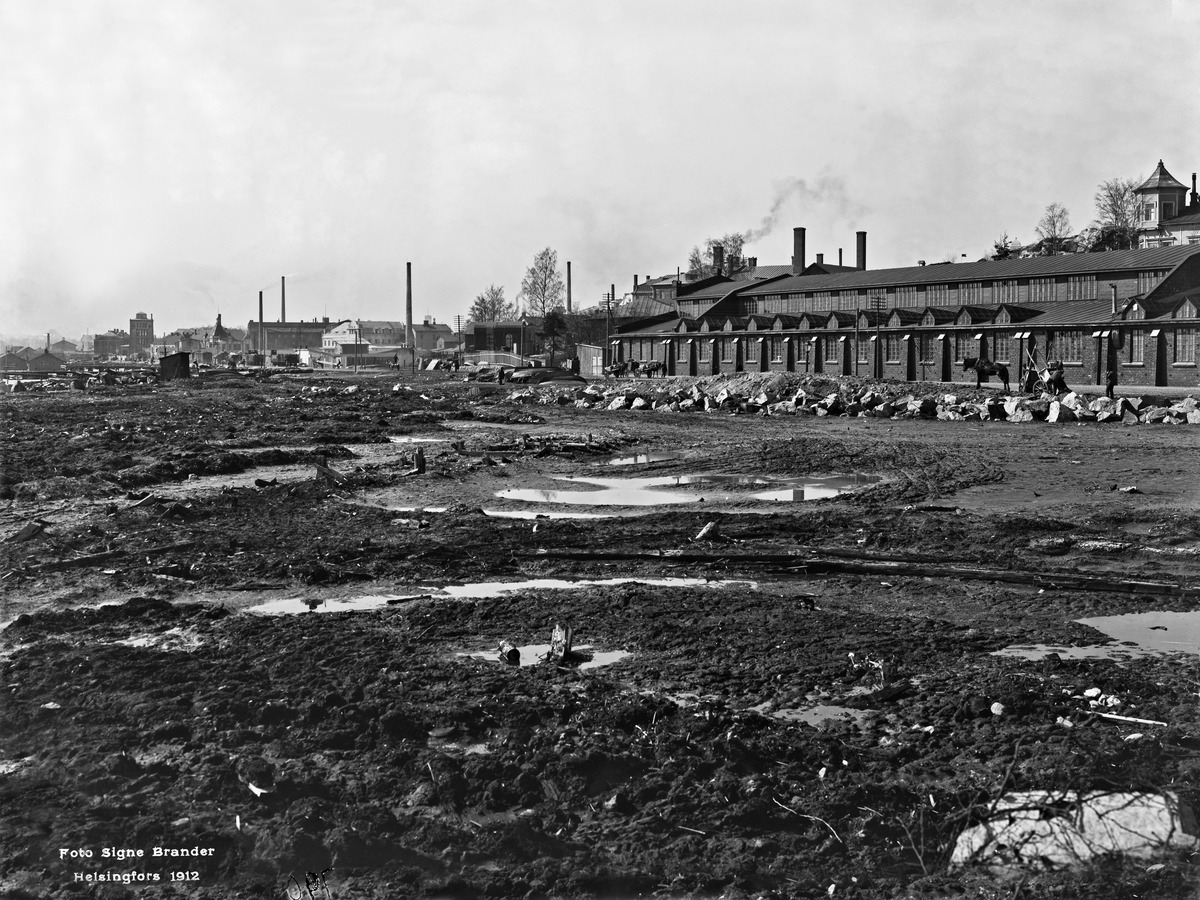
Sörnäisten rantatie 27 - 25, 23, 21, 19, 17, 15
sisällön kuvaus: Sörnäisten rantatie 27 - 25, 23, 21, 19, 17, 15.  Sörnäisten rantatie 25-27:ssä Oy Silfverbergin & Wecksellin yhdistetyt Hattutehtaat mustavalkoinen
Kuvaaja: Brander, Signe, valokuvaaja
Ajankohta: kuvausaika 1912
Paikka: Suomi, Uusimaa, Helsinki, Sörnäinen Helsinki, Sörnäisten rantatie 15, 17, 19, 23a, 25-27.  Lintulahdenkuja 2, 8, 10
Aiheet: Silfverbergin & Wecksellin yhdistetyt Hattutehtaat, teollisuusrakennukset